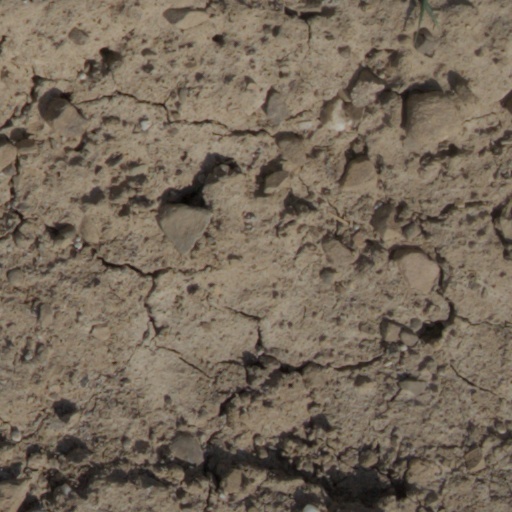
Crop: wheat